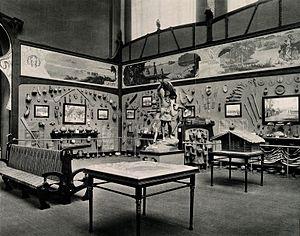
Le musée royal de l’Afrique centrale est un établissement scientifique fédéral belge situé en Brabant flamand dans le parc de Tervueren, dans la périphérie de Bruxelles.